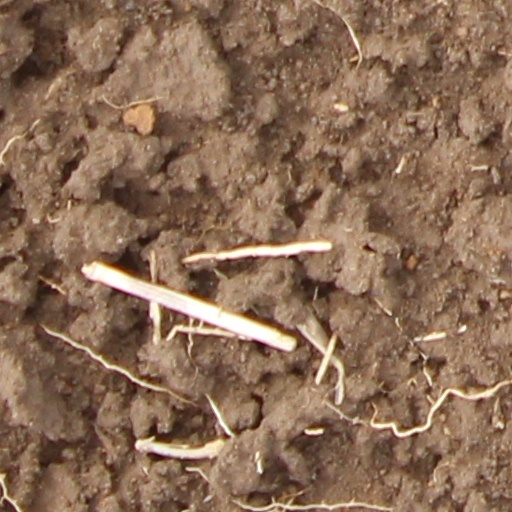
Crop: wheat